Euthyroid sick syndrome

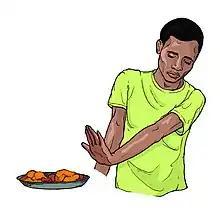
A fasting response is common in critical illness.

NTIS as a result of fasting may be regarded as a healthy and adaptive mechanism that reduces energy expenditure. Fasting in healthy, euthyroid people causes reduced T3 and elevated rT3, although TSH is usually unchanged. Even moderate weight loss can lower T3.